New Trier High School

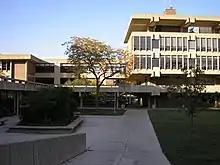
(New Trier Northfield): Freshman campus in Northfield, Illinois

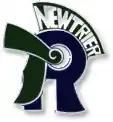
Official logo of the New Trier Trevians

In 2017, the school neared completion of a $104.9 million renovation and addition project at its East Campus, which replaced three aging buildings on the west side of the campus with the addition of a new student cafeteria, a new library, more than two dozen classrooms for core English, math, social studies, language and business program classes, new art labs, applied arts classroom spaces in the basement for STEM (science, technology, engineering, and math) programming, space for the school's radio and broadcasting programming, two green roofs, and two new theaters.